Michael Owen

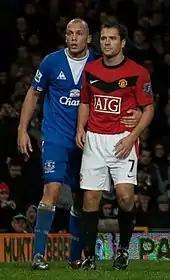
Owen "(right)" playing for Manchester United, with Everton's John Heitinga.

Owen scored his first goal for United back from injury in a 7–1 pre-season victory against a League of Ireland XI on 4 August 2010 at the newly built Aviva Stadium. On 22 September 2010, Owen scored twice during a 5–2 away win over Scunthorpe United in the third round of the League Cup, his first goals of the season. Four days later, Owen scored his first league goal of the season, United's second equaliser with his first touch in a 2–2 away draw against Bolton Wanderers. Owen's first goal of 2011 came in United's 2–1 FA Cup victory over Southampton at St Mary's Stadium on 29 January. On 25 February, United manager Alex Ferguson said that Owen was a key part of his squad for the rest of the season. However, he suffered a groin injury and missed his team's next four games. His return match was on 19 March when he returned to the bench for United's game against Bolton.